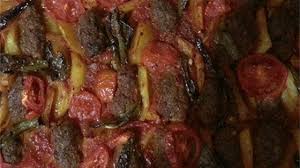
Yemek: izmir_kofte